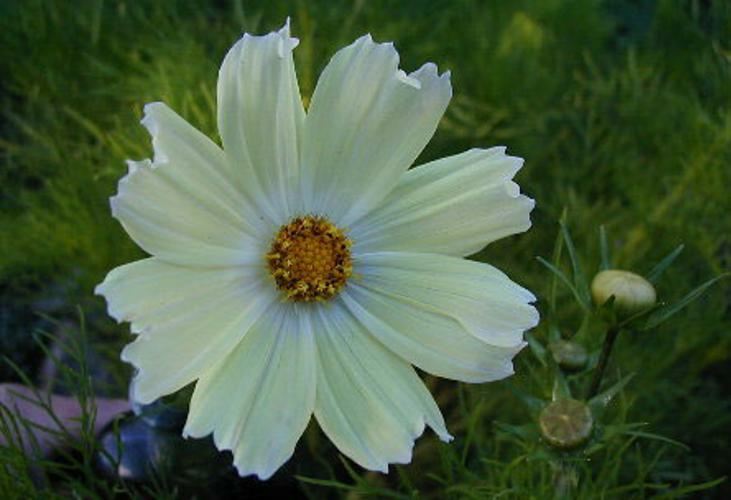
Flower: mexican aster